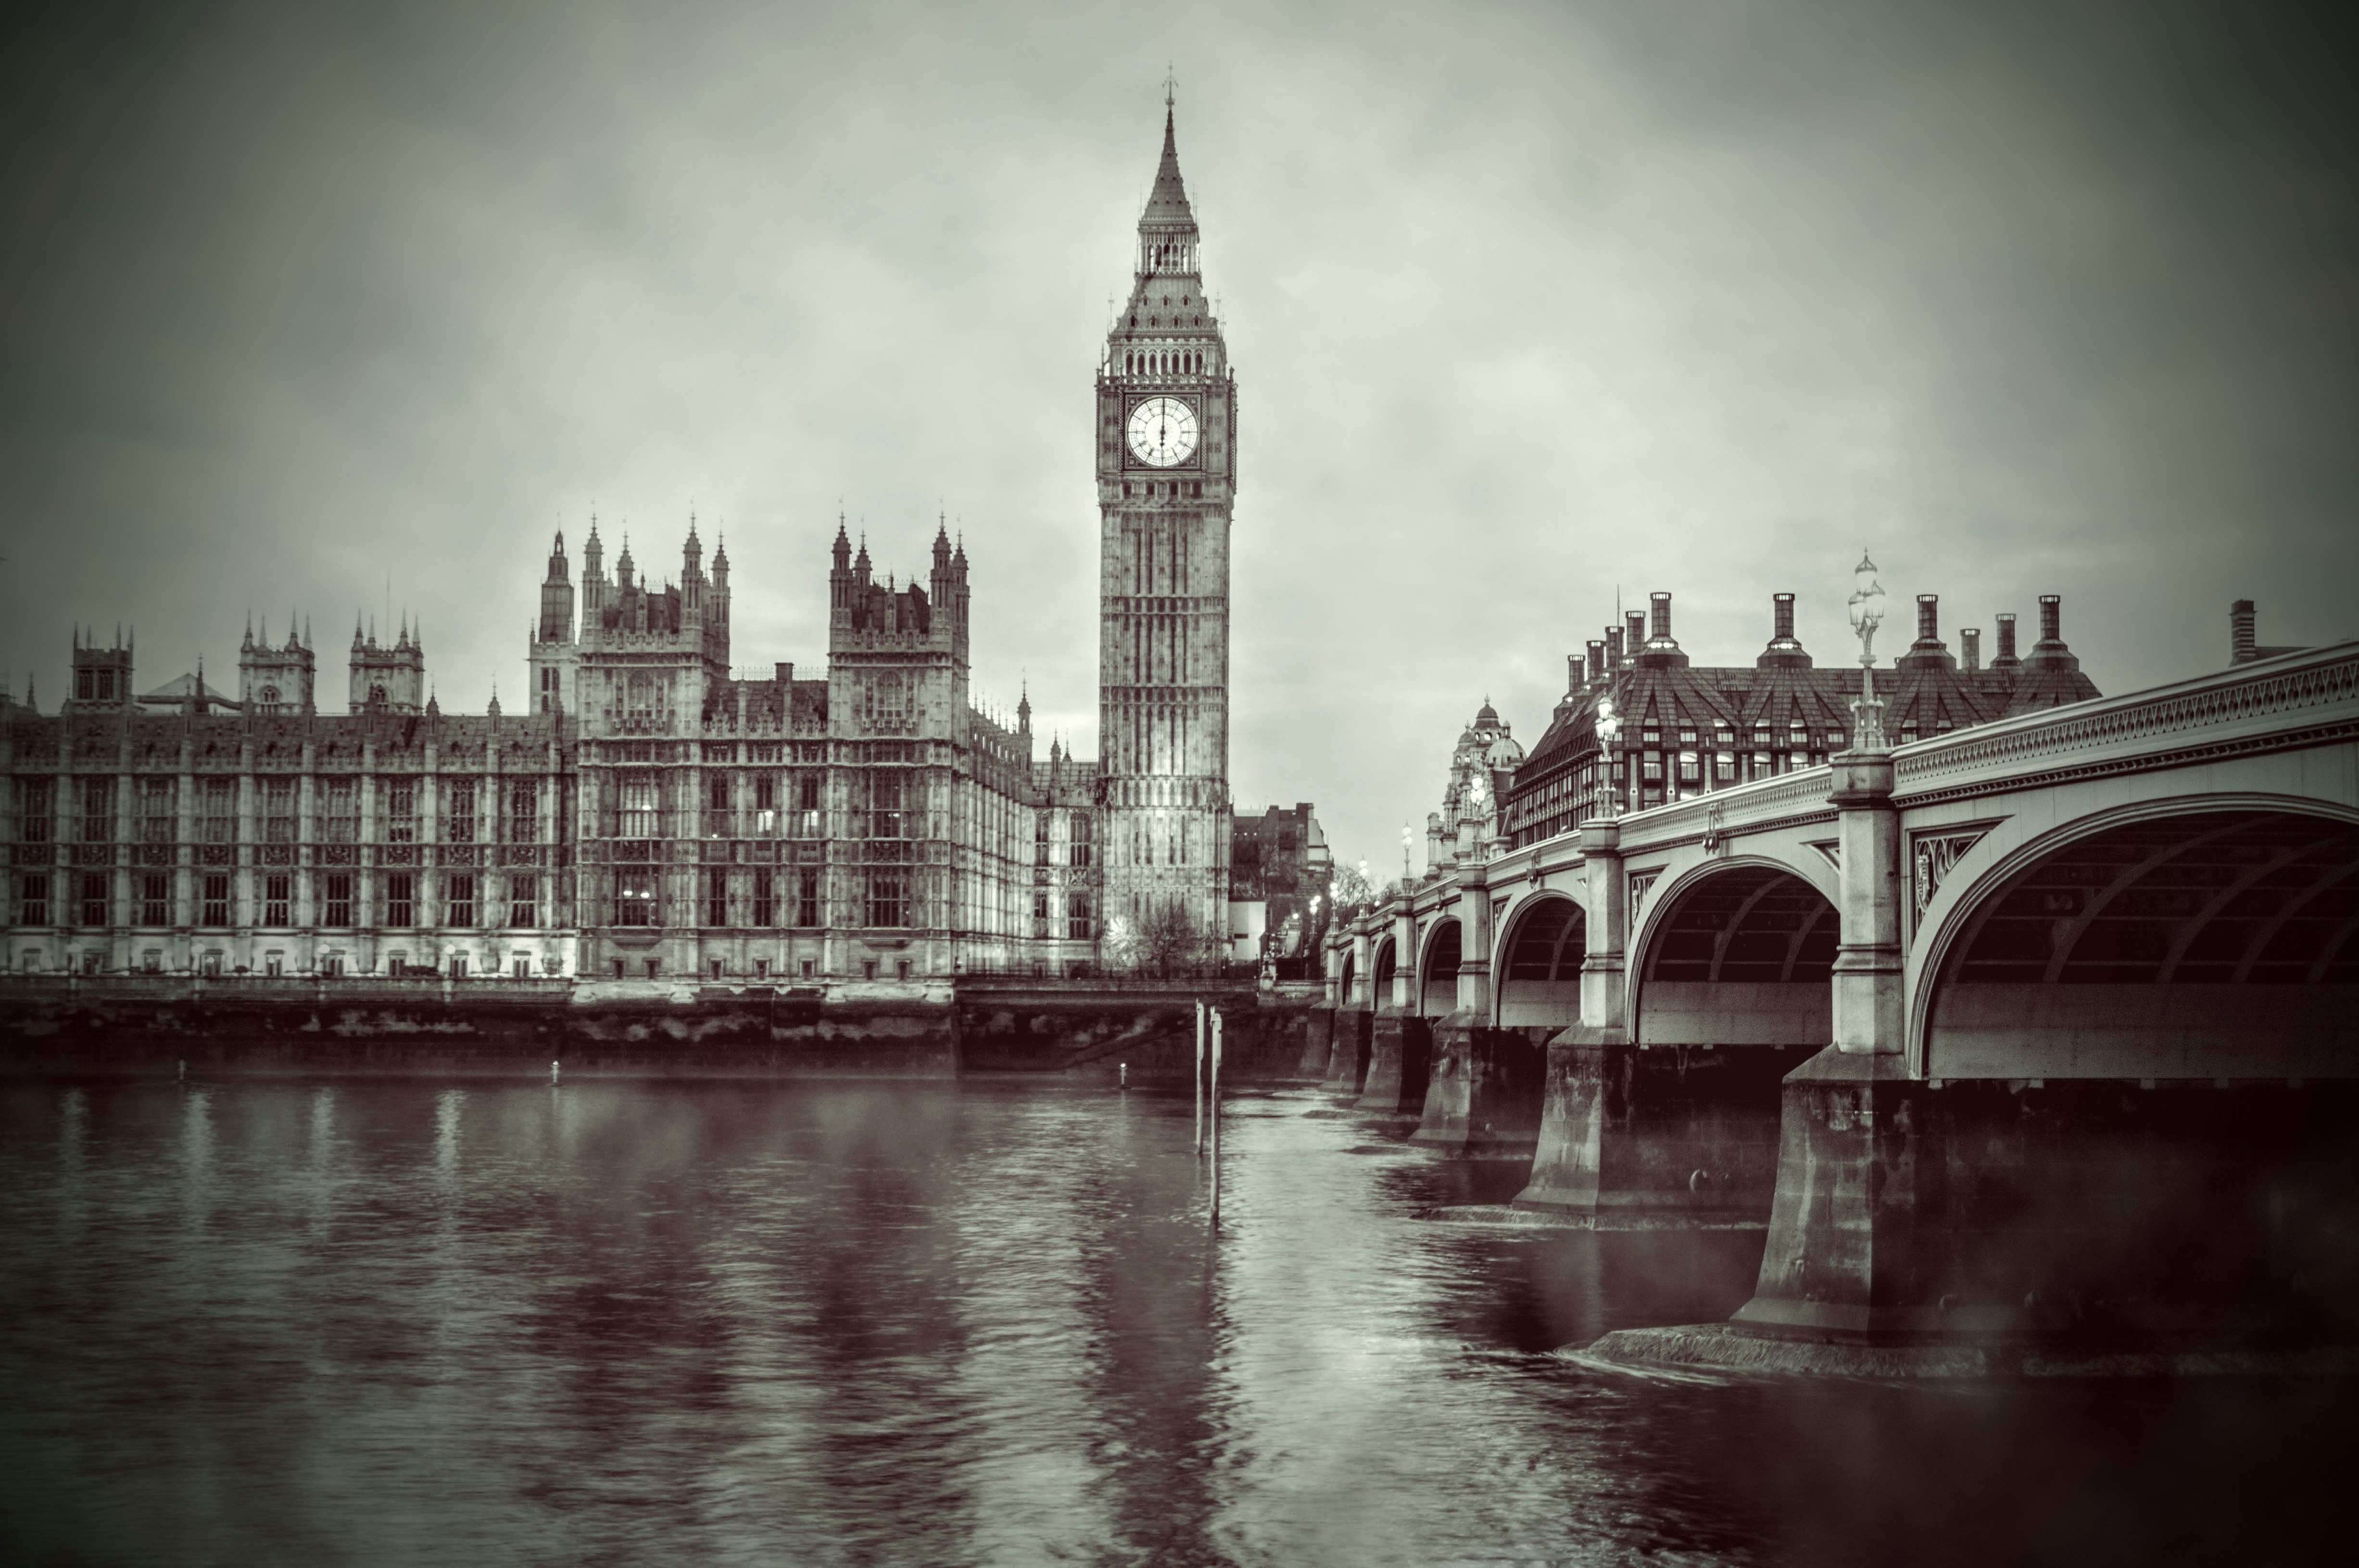
black and white, architecture, bridge, skyline, photography, building, city, river, cityscape, evening, reflection, landmark, monochrome, waterway, uk, england, london, parliament, british, britain, westminster, urban area, monochrome photography, human settlement